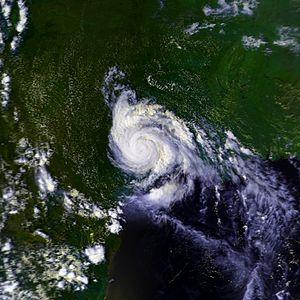
L’ouragan Alicia a été un des cyclones tropicaux les plus coûteux en Atlantique depuis l'ouragan Agnes en 1972. Alicia était la troisième dépression tropicale, la première tempête tropicale et le seul ouragan majeur de la saison cyclonique 1983 dans l'océan Atlantique nord. Il a frappé directement Galveston et Houston au Texas provoquant 2,6 milliards de dollars US de 1983, de dommages et la mort de 21 personnes ; ceci en fait le pire ouragan du Texas depuis l'ouragan Carla en 1961. De plus, Alicia est le premier cyclone tropical à causer pour un milliard de dollars de dommages dans l'histoire du Texas.